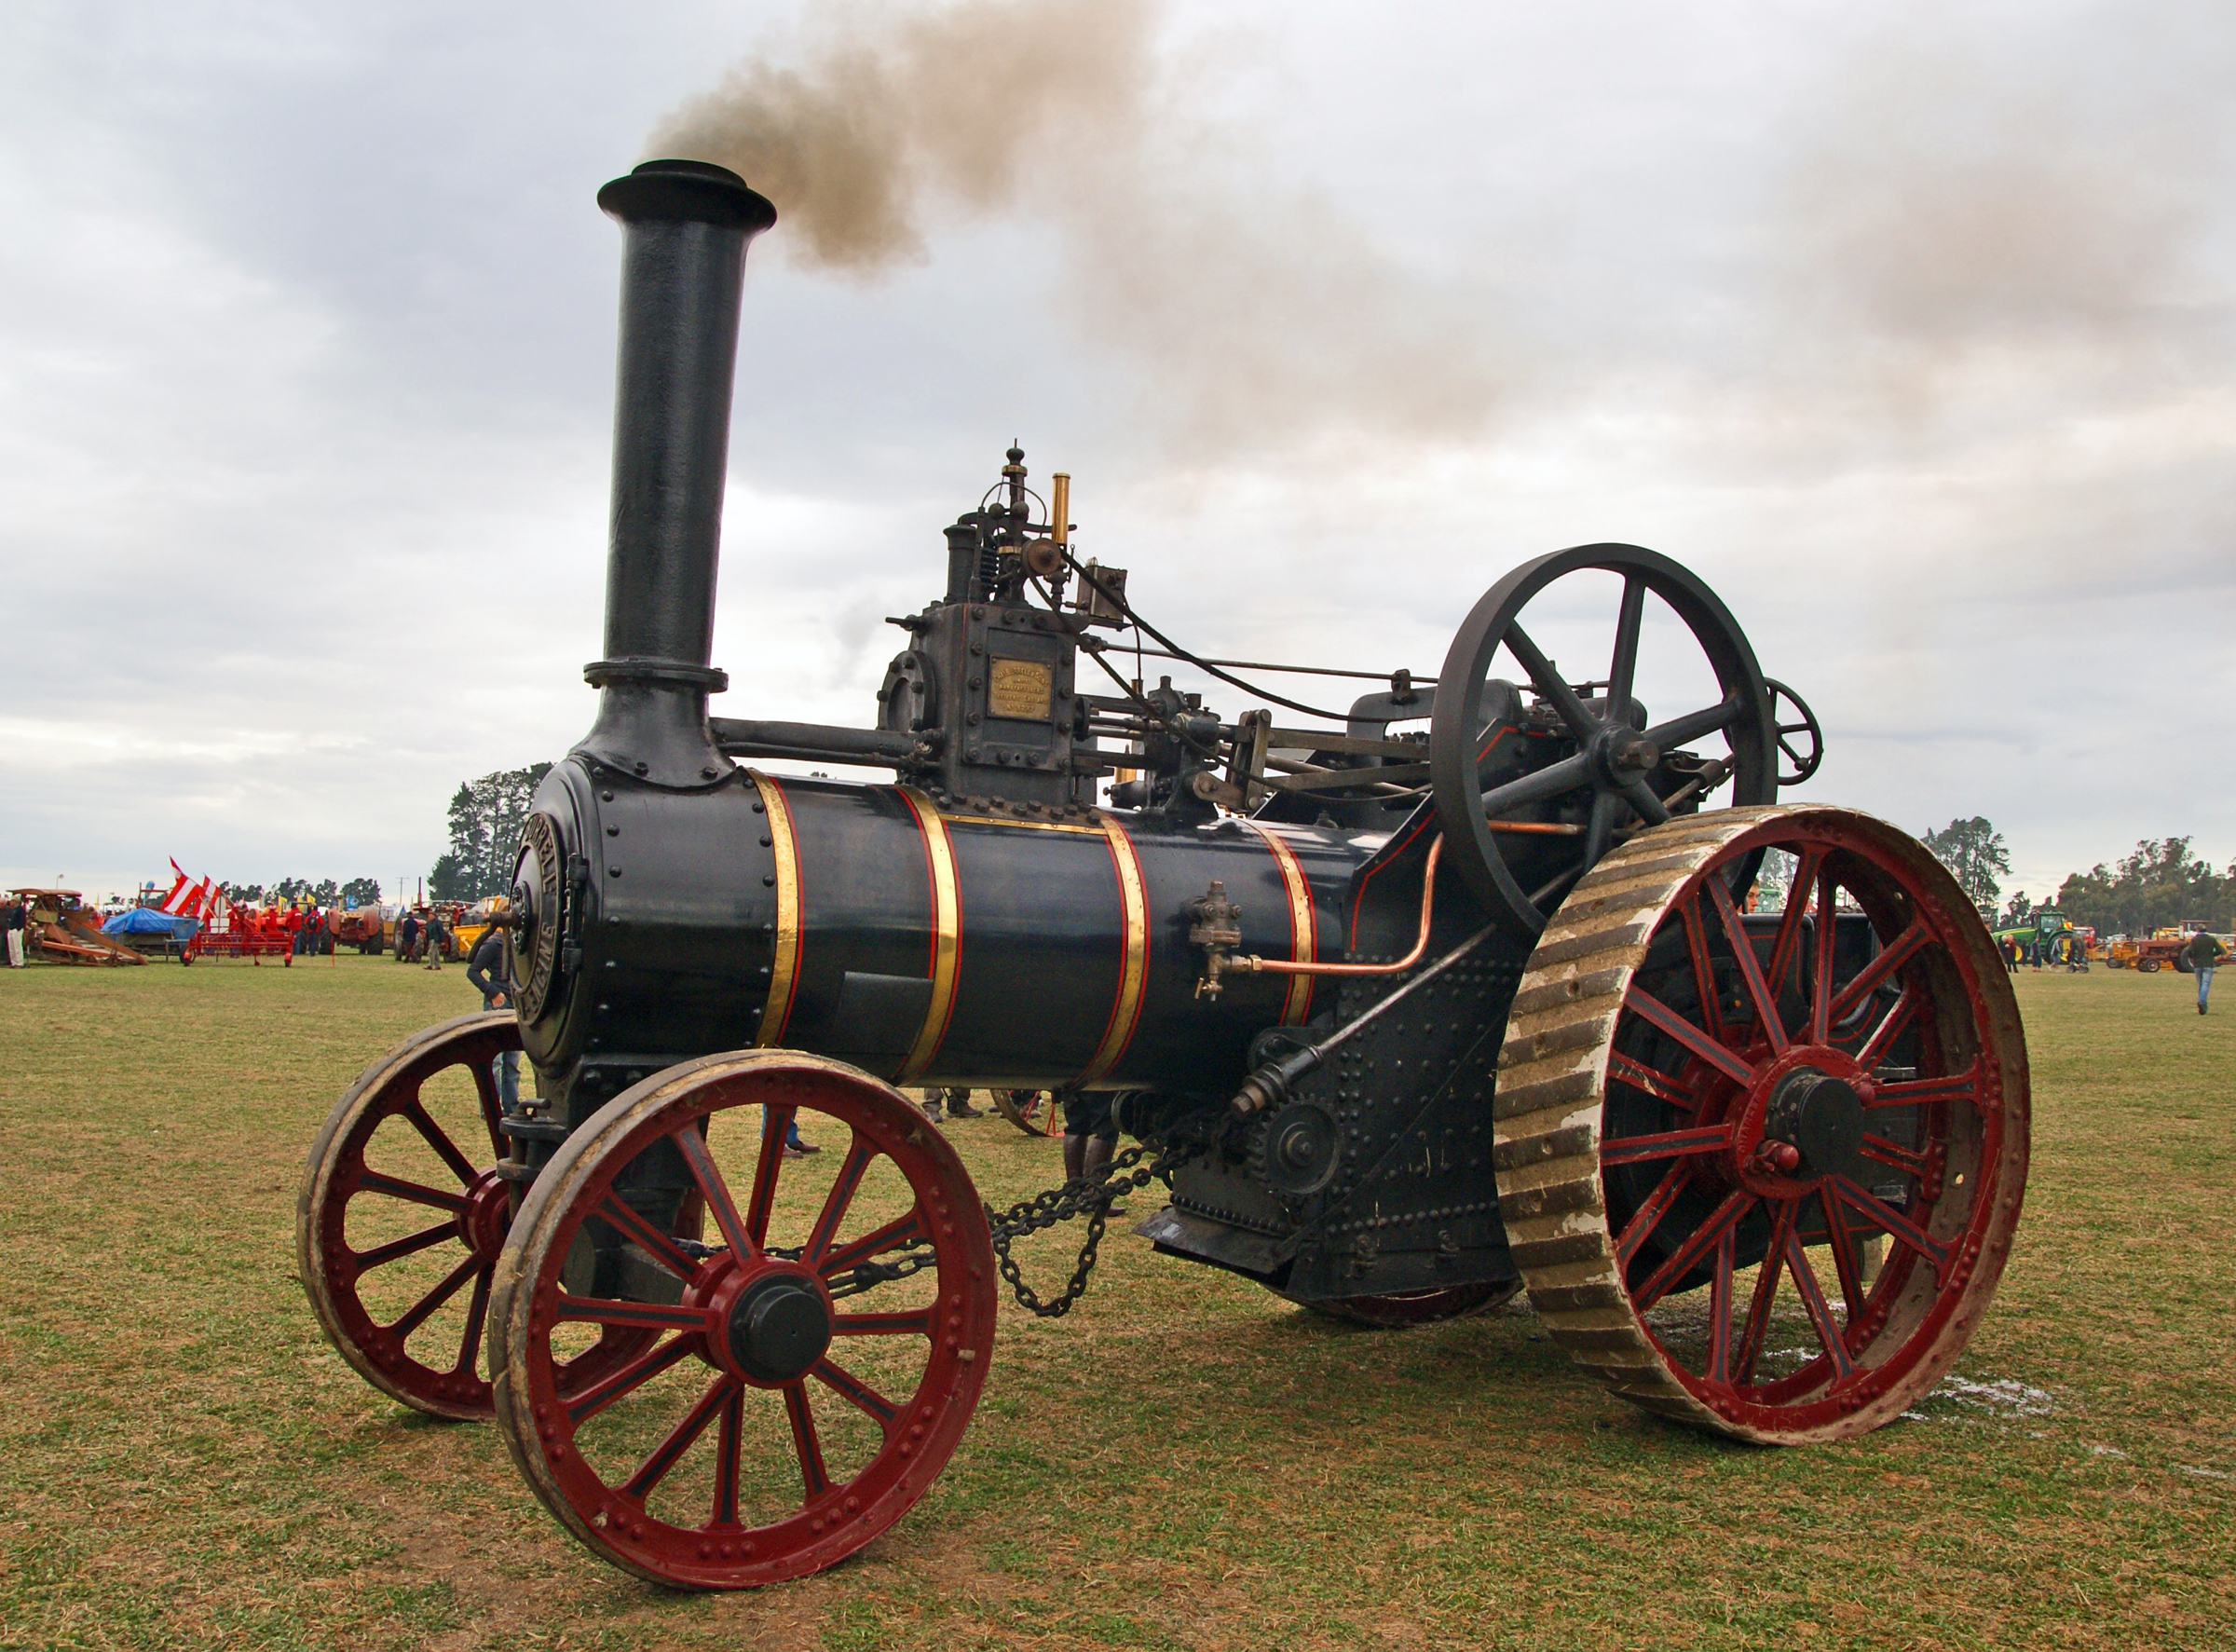
wheel, steam, red, farming, vehicle, publicdomain, steam engine, cannon, steamdrivenengines, traction, steamroadvehicles, oldstylefarming, tractors, steamrallies, rally, burrelltractionengine, automotive engine part